Smoking (cooking)

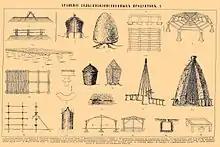
Various shapes of smoking racks

The most convenient of the various types of smokers are the insulated electric smokers. These devices house a heating element that can maintain temperatures ranging from that required for a cold smoke all the way up to with little to no intervention from the user. Although wood chunks, pellets, and even in some cases automatically fed wood pucks are used to generate smoke, the amount of flavor obtained is less than traditional wood or charcoal smokers.